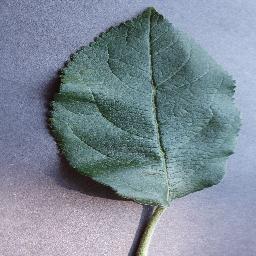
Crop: apple
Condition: healthy